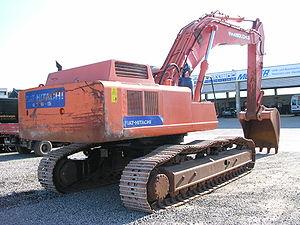
Fiat Geotech - Fiat Géotechnique, était une holding filiale du groupe italien Fiat Group regroupant les sociétés du groupe Fiat spécialisées dans les domaines des machines agricoles et des travaux publics.